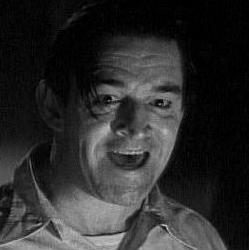
Age: 47